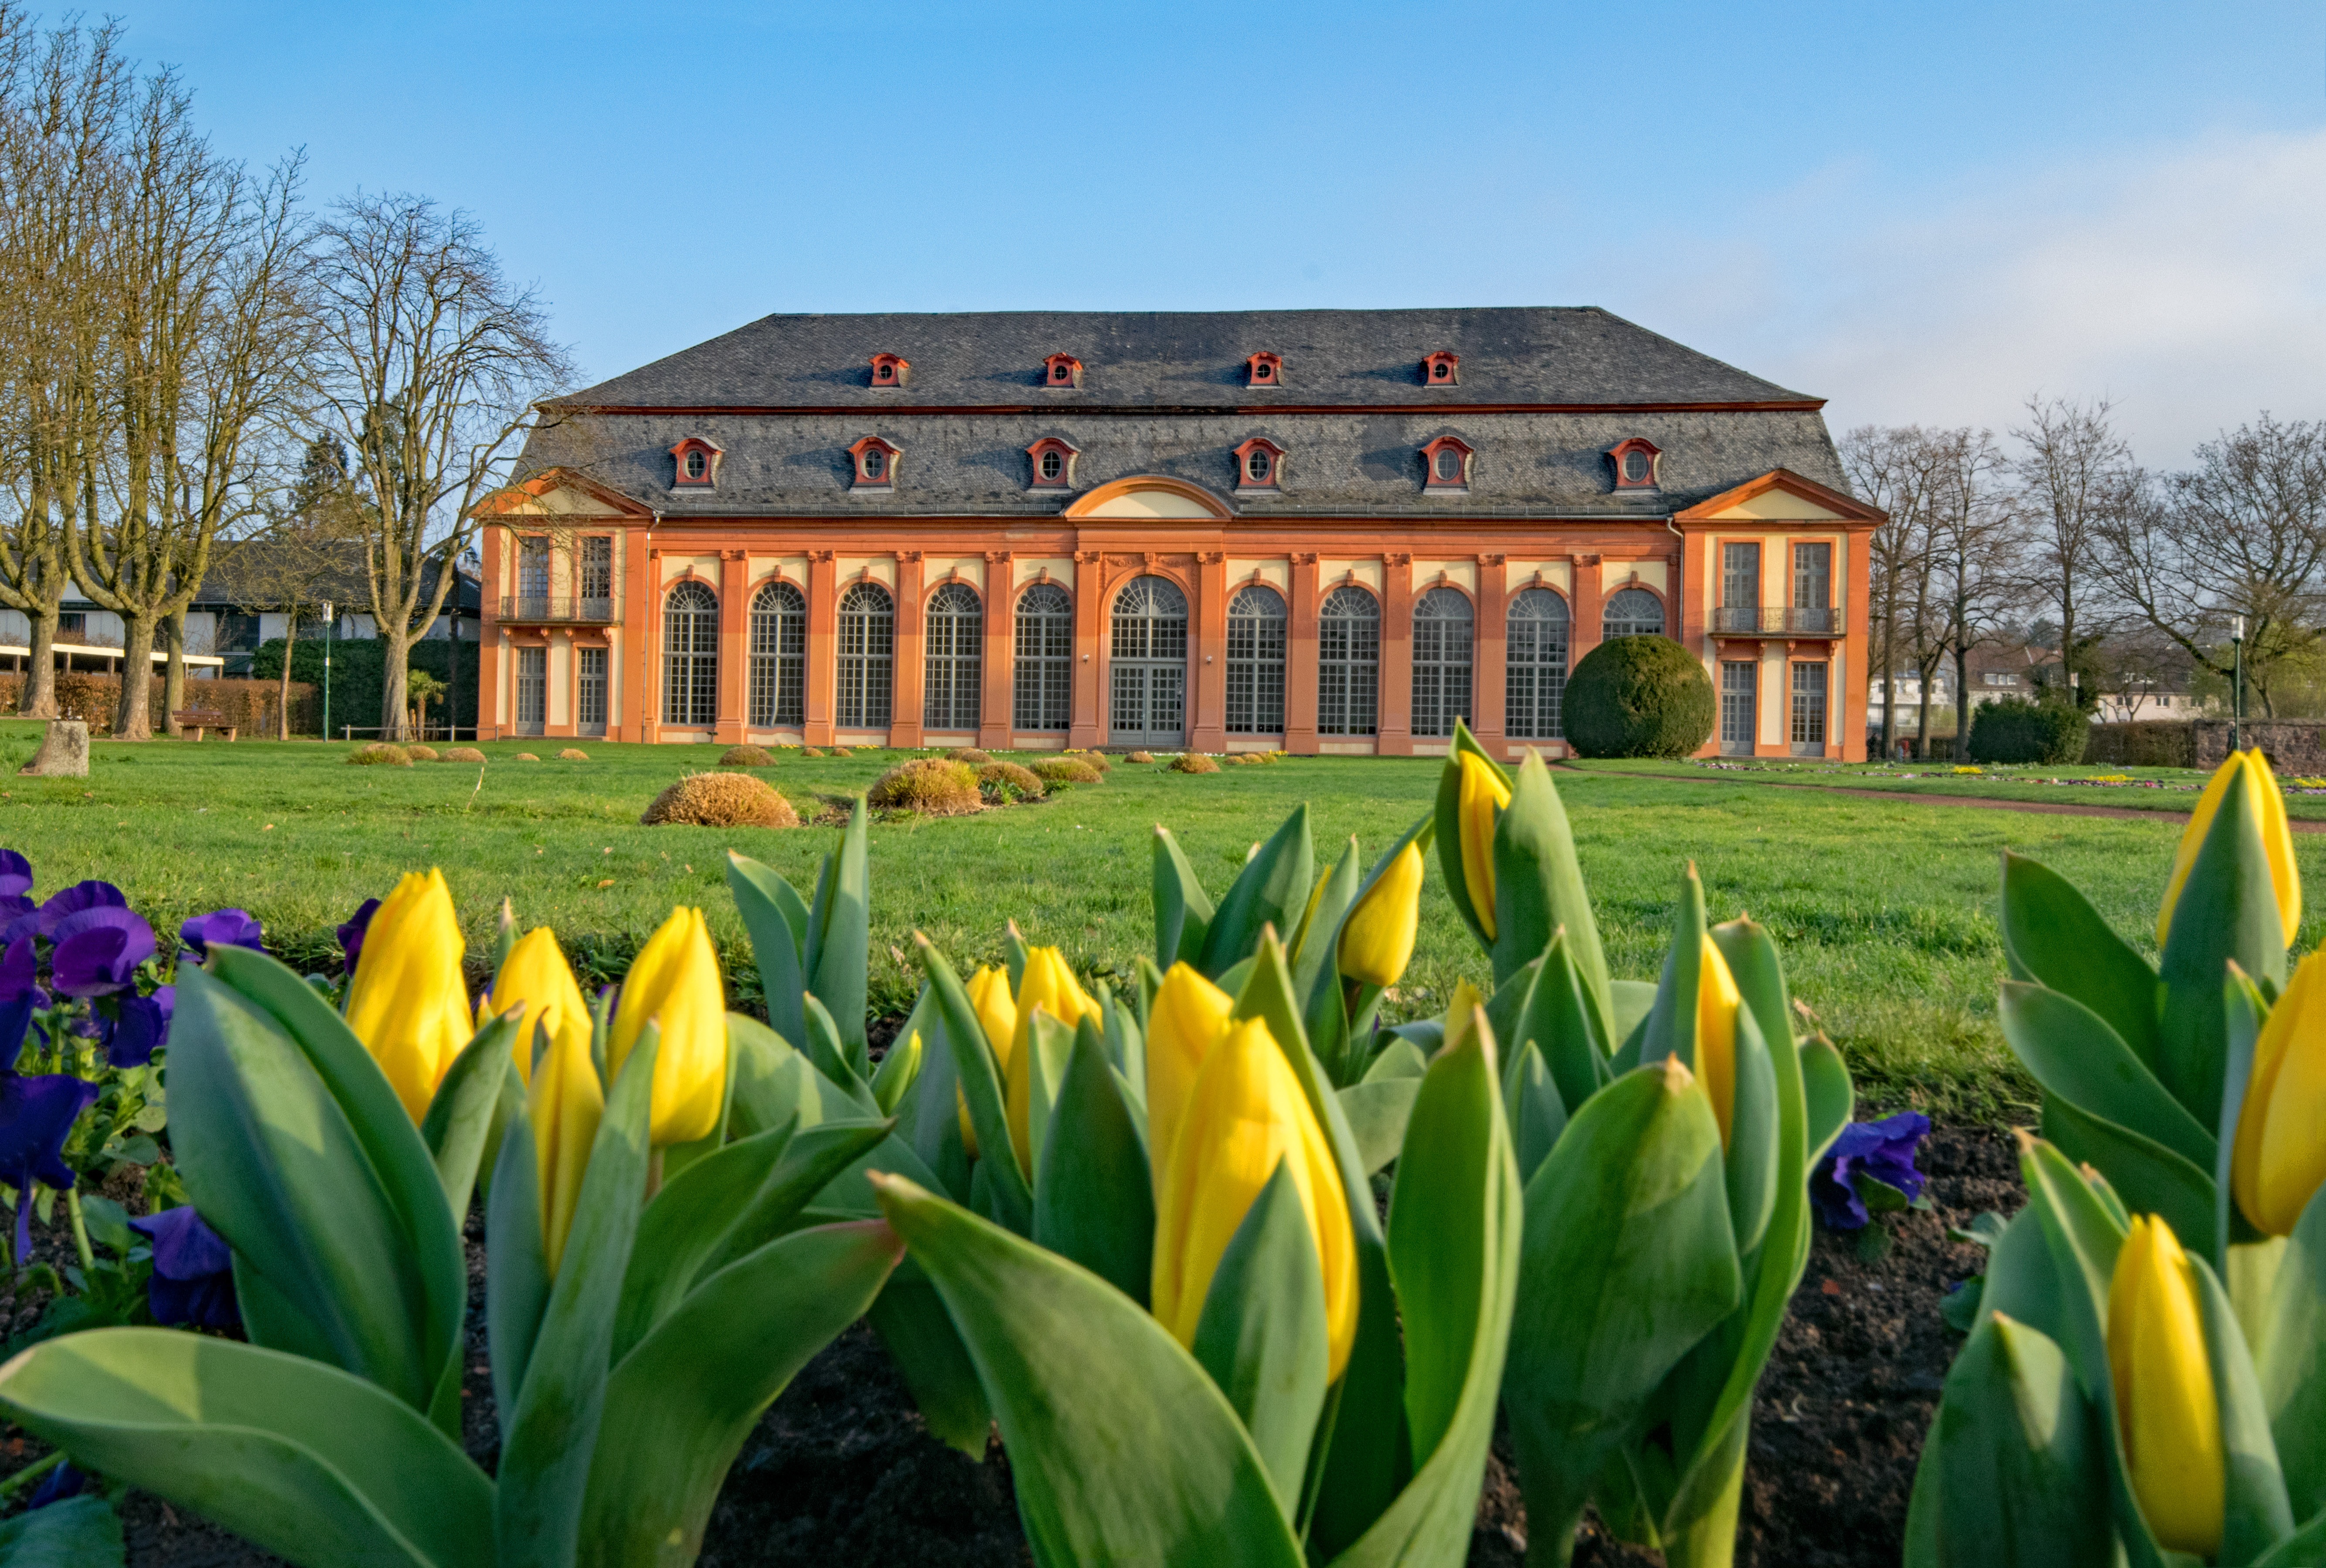
plant, lawn, flower, spring, castle, botany, garden, flowers, places of interest, germany, orangery, tulips, hesse, darmstadt, flowering plant, land plant